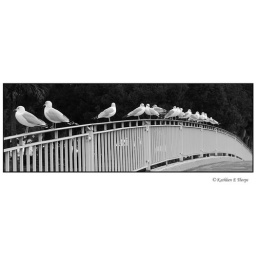
Seagulls on fence in black and white